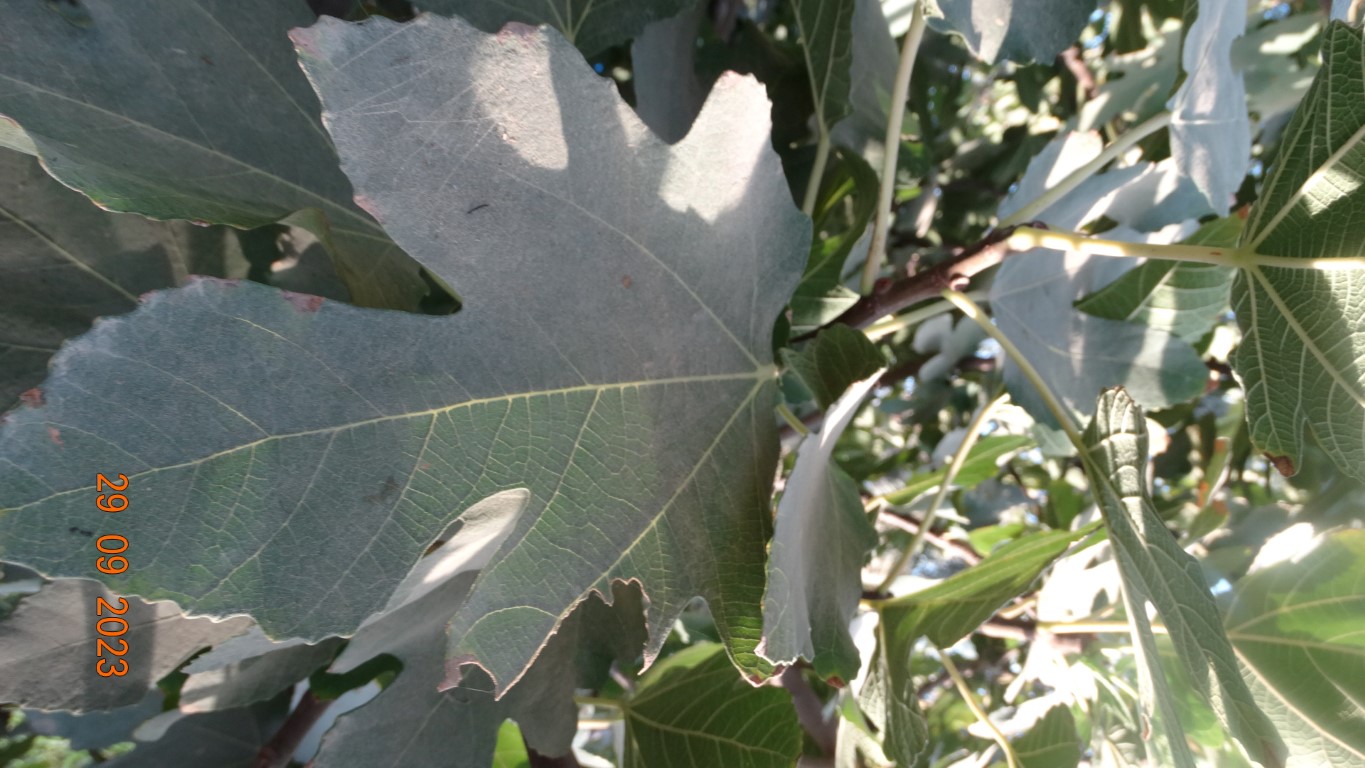
Label: healthy